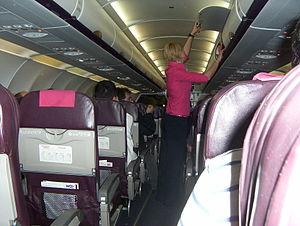
Wizz ou Wizz Air est une compagnie aérienne à bas prix hongroise qui dessert 140 destinations à partir de bases situées en Europe centrale, en Europe de l'Est et en Grande-Bretagne.